History of women in engineering in the United Kingdom

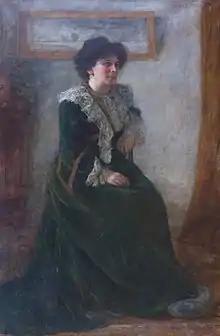
Portrait of Hertha Ayrton by Helena Arsène Darmesteter

Inventors and engineers in the early 19th century in the UK include Sarah Guppy, the first woman in the UK to patent a bridge. Later in the 19th century, there are more examples of women patenting inventions and practising as engineers. Naval engineer Henrietta Vansittart, who was introduced to engineering by her father James Lowe, contributed to naval engineering and held patents across the world for the Lowe-Vansittart propeller. Similarly, another naval engineer, Blanche Thornycroft, found her way into engineering through a family connection. She worked as part of her father's engineering business on the Isle of Wight. In 1834, Janet Taylor a scientific instrument designer patented a Mariner's Calculator considered "genius but impractical in the 'clumsy' hands of its potential users".